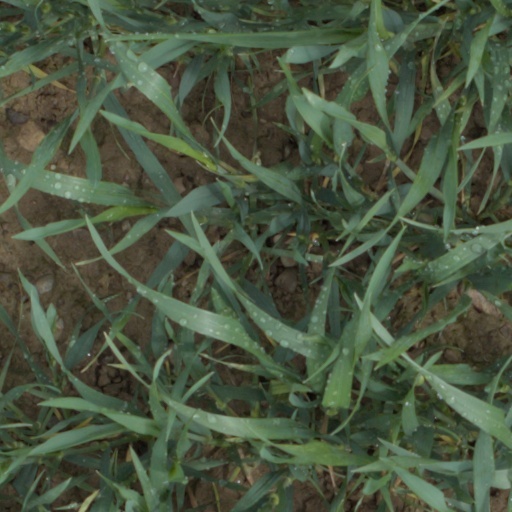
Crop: wheat